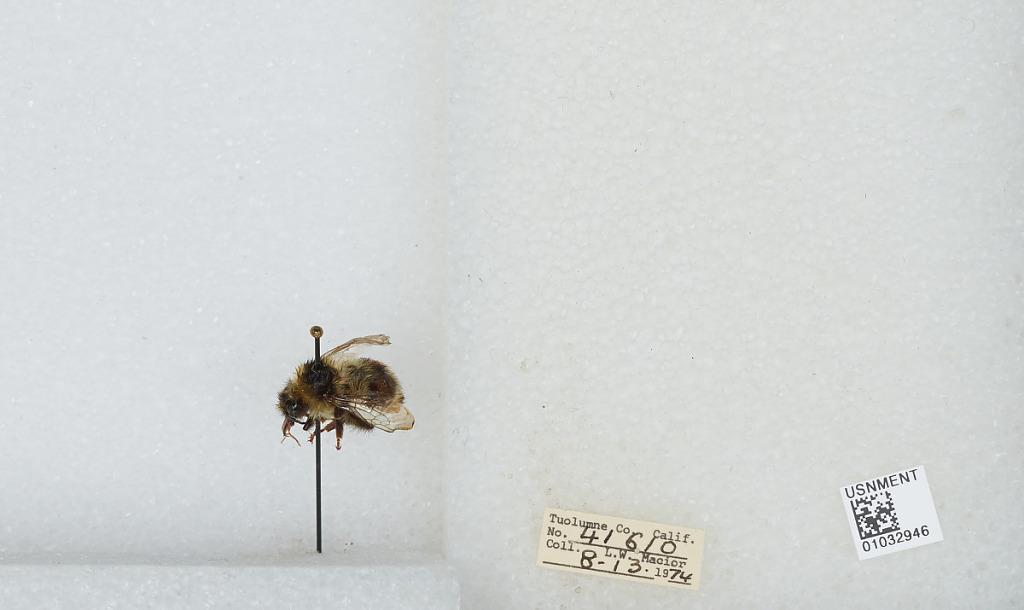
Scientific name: Bombus (Cullumanobombus) rufocinctus Cresson
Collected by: L. Macior
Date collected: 1974-8-13
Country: United States
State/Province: California
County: Tuolumne
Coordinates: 38.02, -119.93